Thangigagi

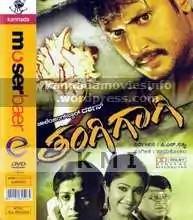
DVD Cover

Thangigagi is a 2006 Indian Kannada-language action drama film directed by P. N. Satya and produced by Anitha Kashyap. The main cast includes Darshan, Poonam Bajwa and Shwetha Chengappa, besides Avinash and Rangayana Raghu in other pivotal roles.